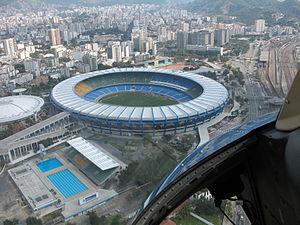
Cet article intitulé 2016 en radio en France est une synthèse de l'actualité du média radio en France pour l'année 2016. On ne retiendra en général que l'actualité des radios de caractère national ou international, afin de ne pas se perdre dans les détails des radios locales.